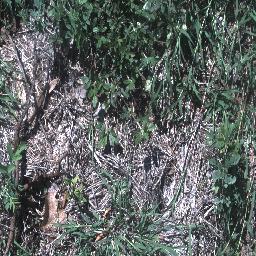
Label: negative